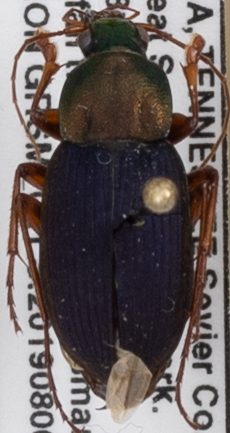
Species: Chlaenius emarginatus
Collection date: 2019-08-06
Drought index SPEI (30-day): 1.69
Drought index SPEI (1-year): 2.09
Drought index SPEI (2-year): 2.09